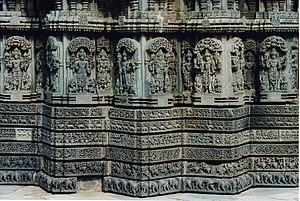
"Le temple Sri Channakeshara, appelé aussi temple de Keshava, est un temple hindou du XIIIᵉ siècle situé sur les rives du fleuve Kaveri à Somnathpur dans l'état du Karnataka en Inde du Sud. Le terme "" Chennakeśava "" signifie "" beau Keshava "". Le site se trouve à 38 km à l'est de Mysore.